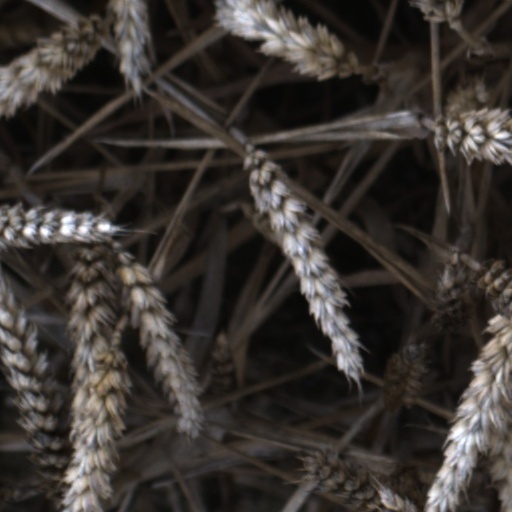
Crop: wheat